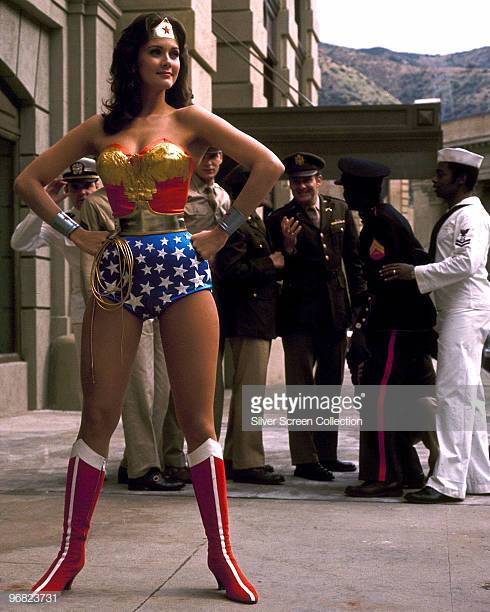
Gender: women